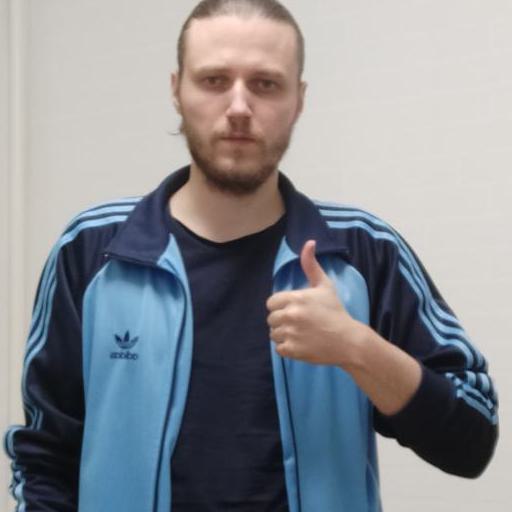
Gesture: like